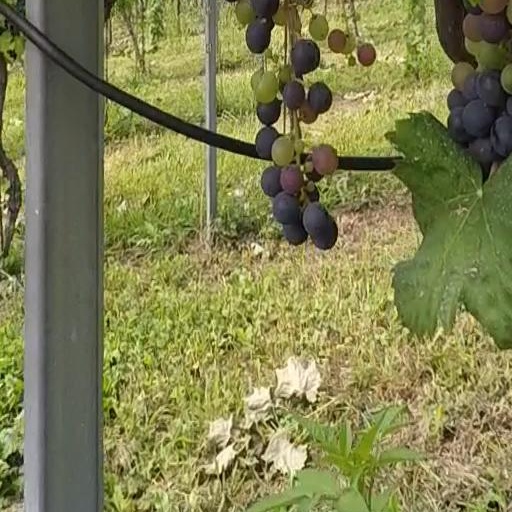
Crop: grape